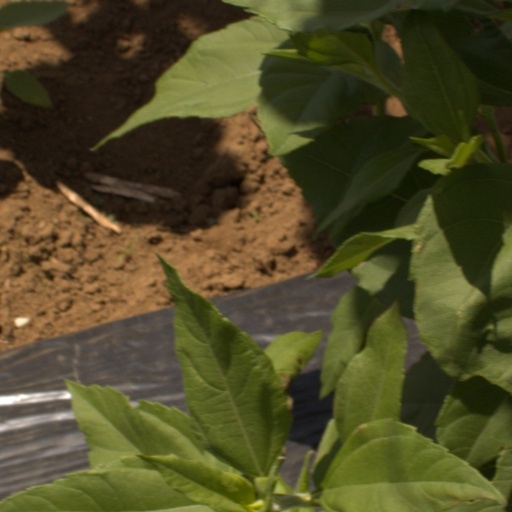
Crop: Jerusalem artichoke